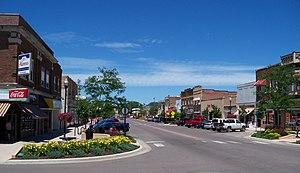
La ville de Brookings est le siège du comté de Brookings, dans l’État du Dakota du Sud, aux États-Unis. Sa population s’élevait à 22 056 habitants lors du recensement de 2010, estimée à 23 938 habitants en 2017, ce qui en fait la cinquième ville la plus peuplée de l'État.
L'État américain du Dakota du Sud est divisé en 311 municipalités, qui ont le statut de city, de town ou de village.